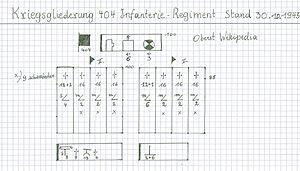
KriegsGliederung Infantrie Rgt 30 nov 1943
La Heer de la Wehrmacht — en abrégé « WH » pour « Wehrmacht - Heer » — constituait la composante terrestre des forces armées du Troisième Reich du 21 mai 1935 à mai 1945.